Samandarin

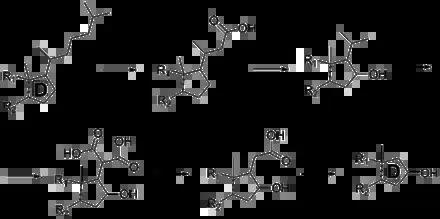
Intermediates showing the functionalization of ring D in samandarin

The carbon chain on the D ring of cholesterol is degraded by functionalizations with carboxyl groups and sequential decarboxylation reactions. A hydroxyl group is also installed on the adjacent carbon to yield samandarin. These steps are performed by enzymes in the salamander. The details of the biosynthesis have not been elucidated completely.